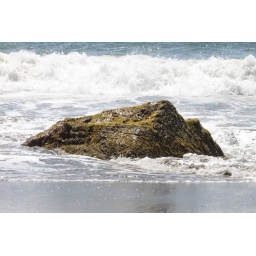
Rock in the sand in the ocean